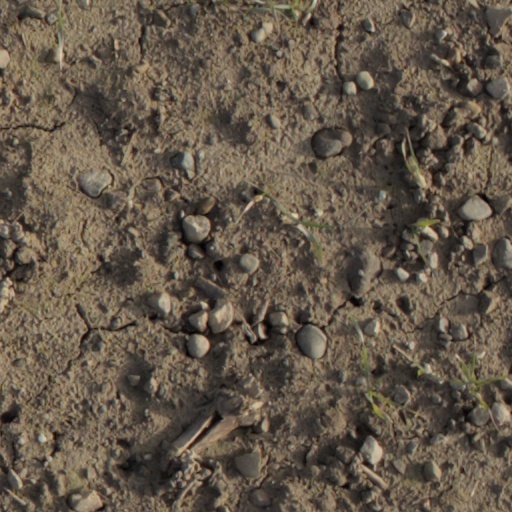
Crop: wheat